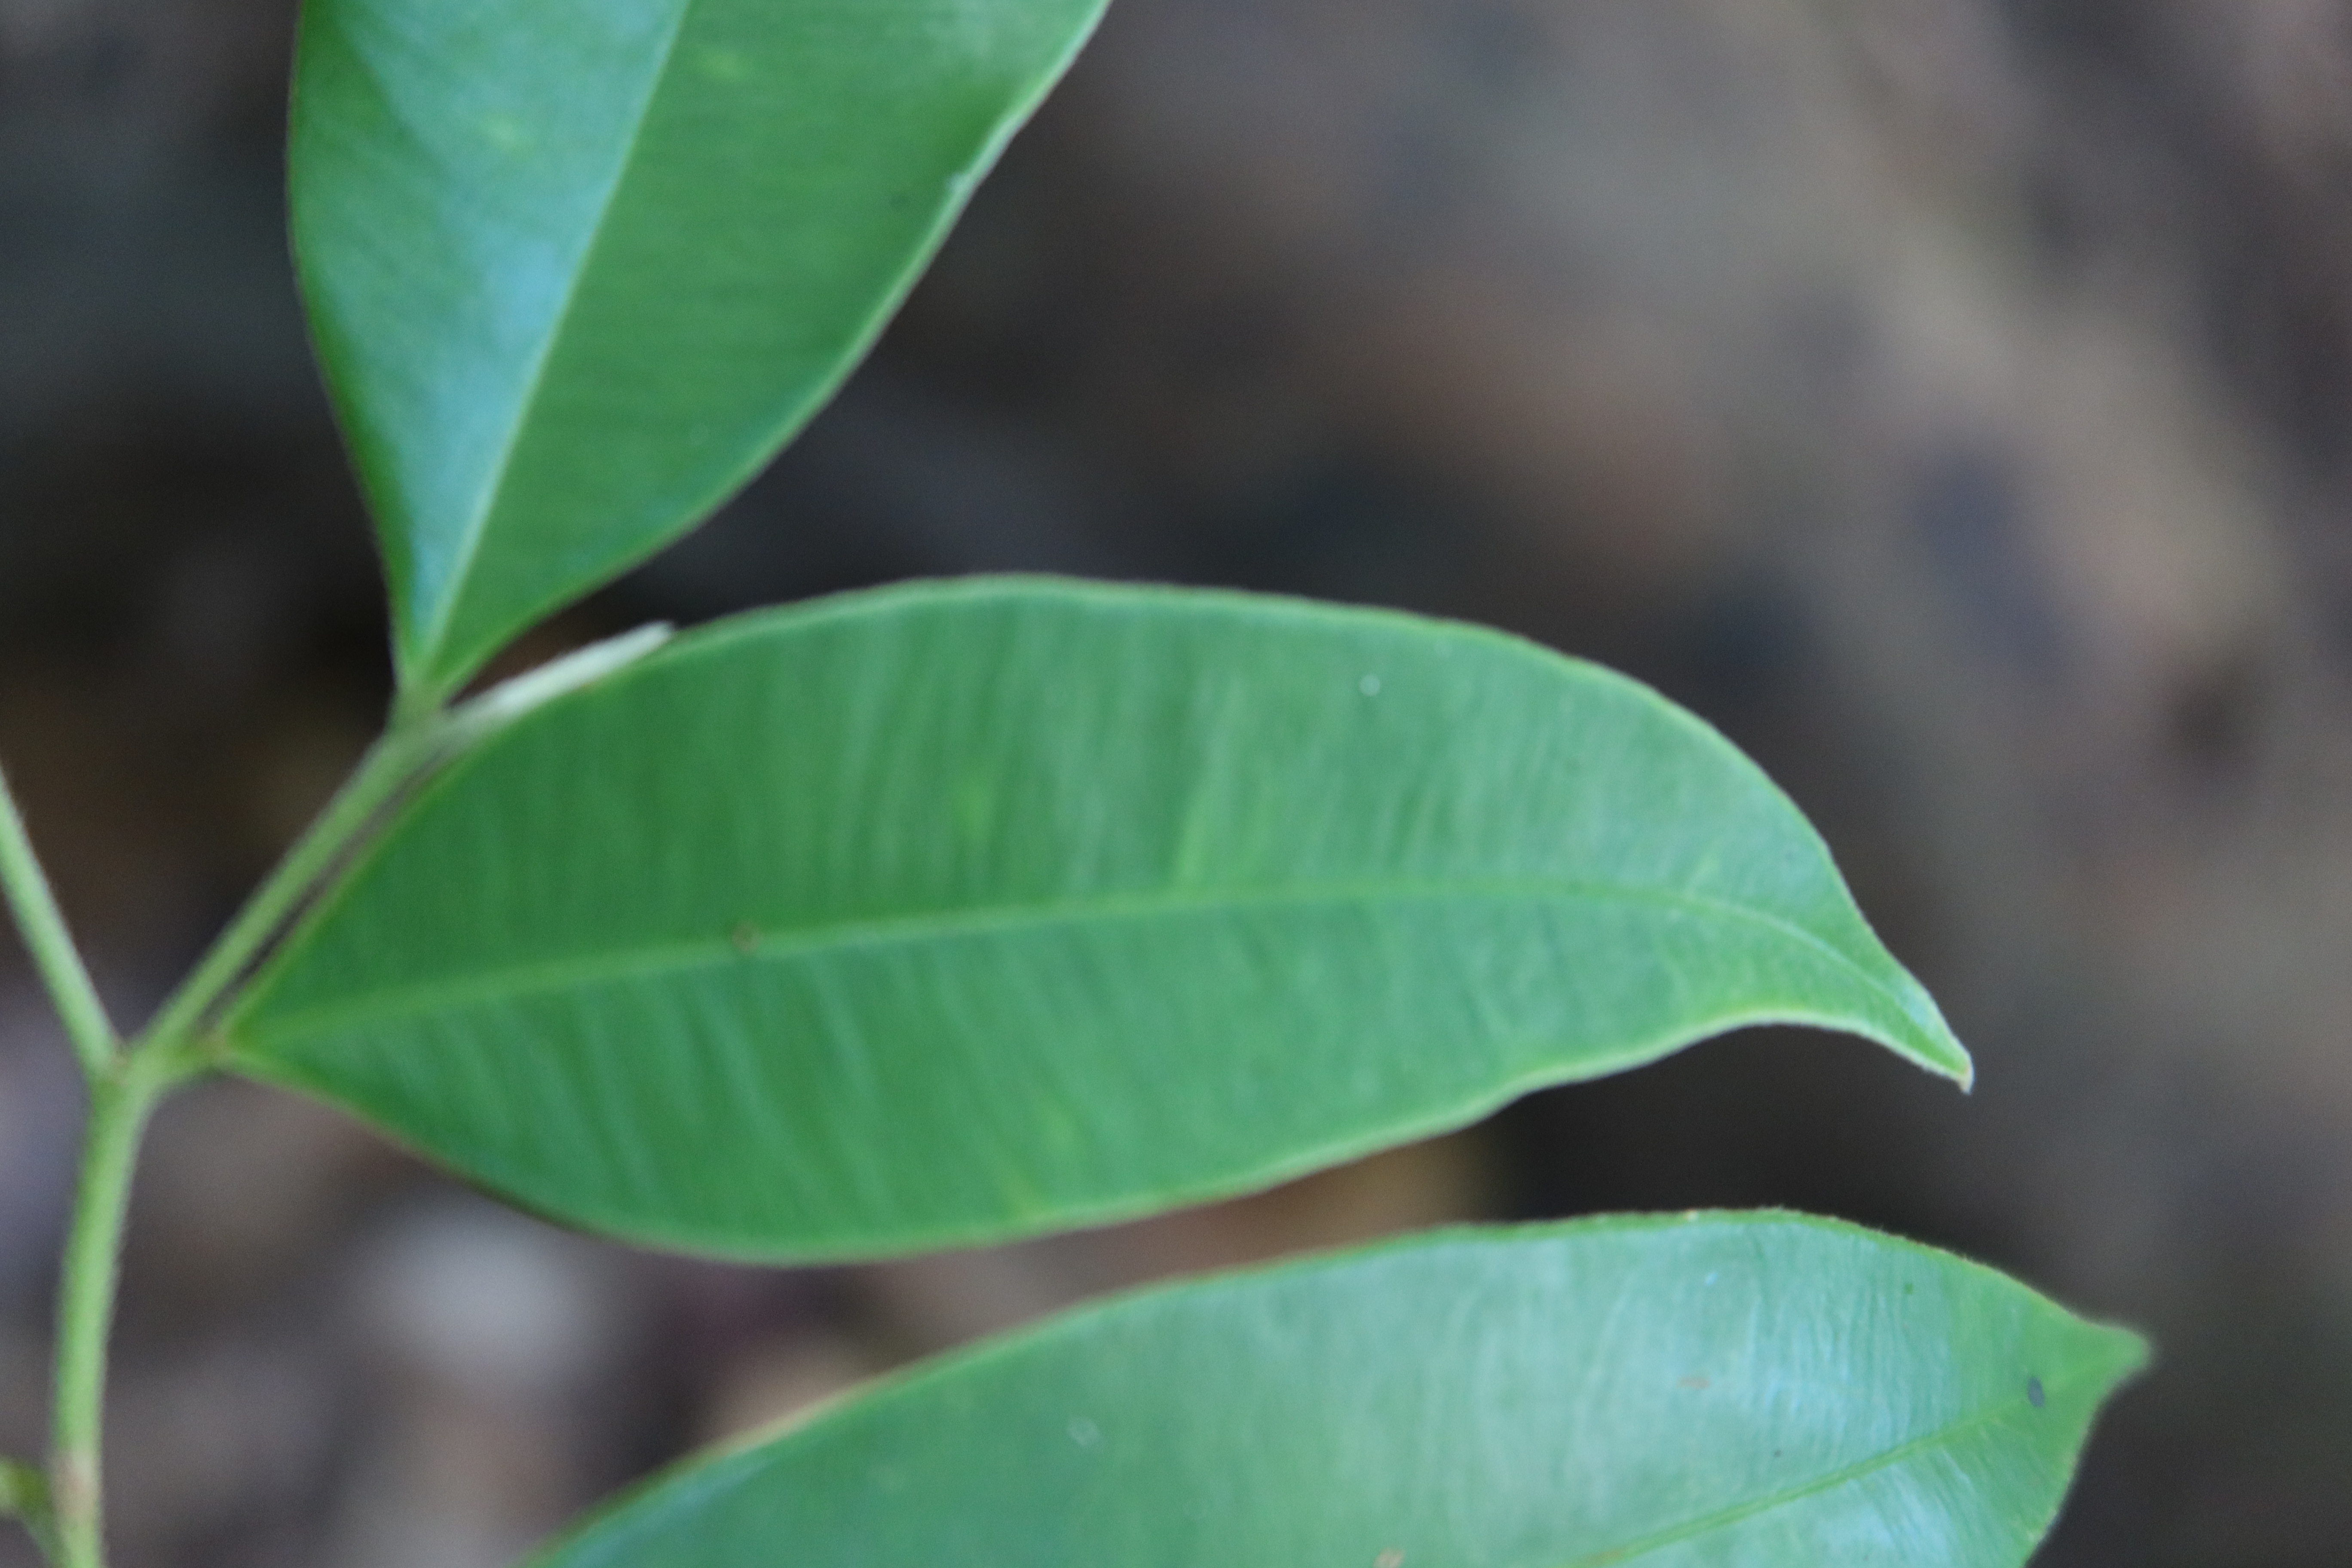
Label: Healthy